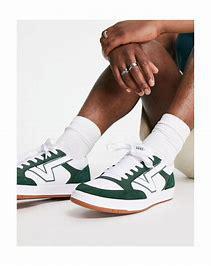
Brand: Vans
Model: Lowland Cc